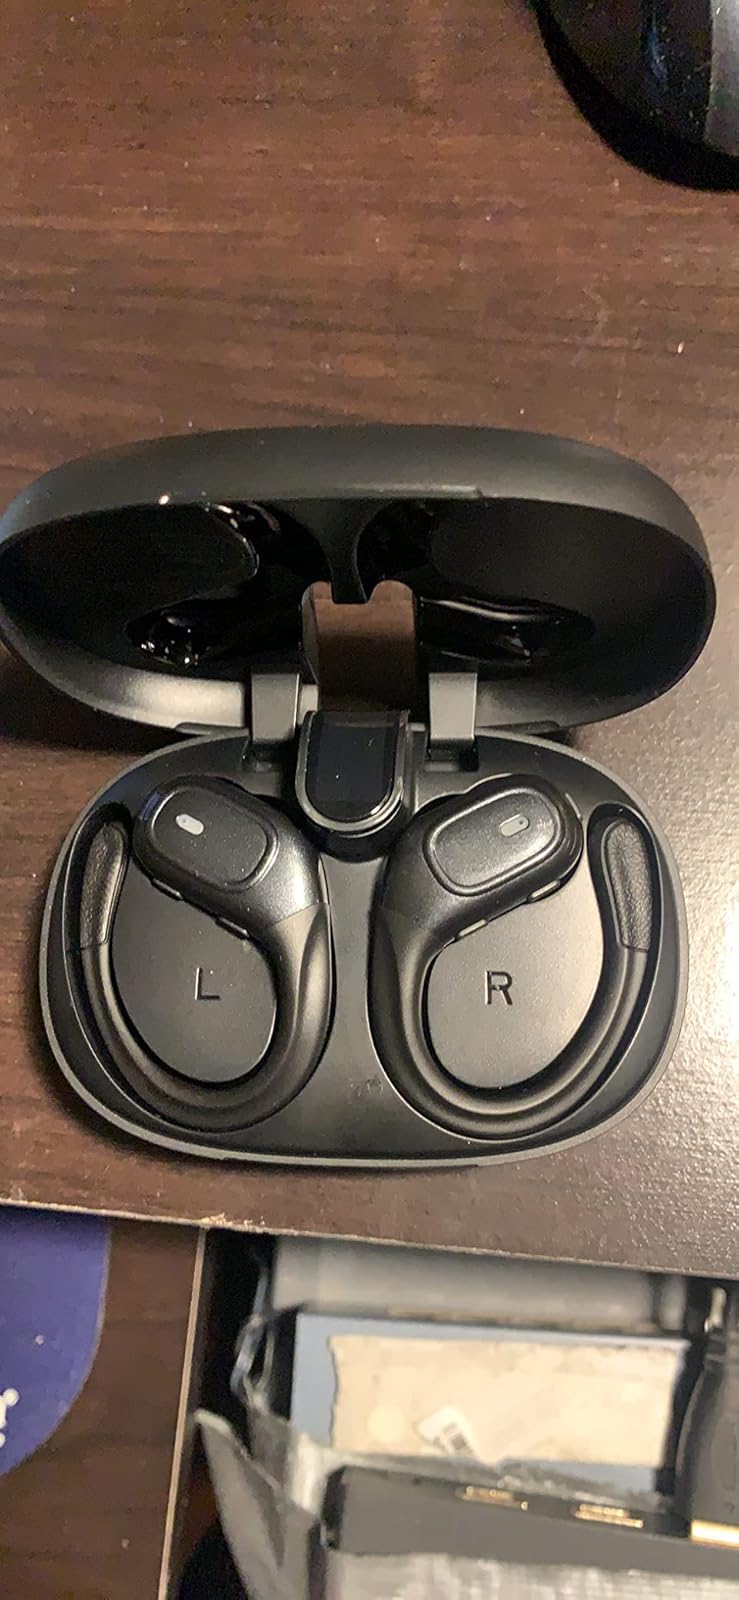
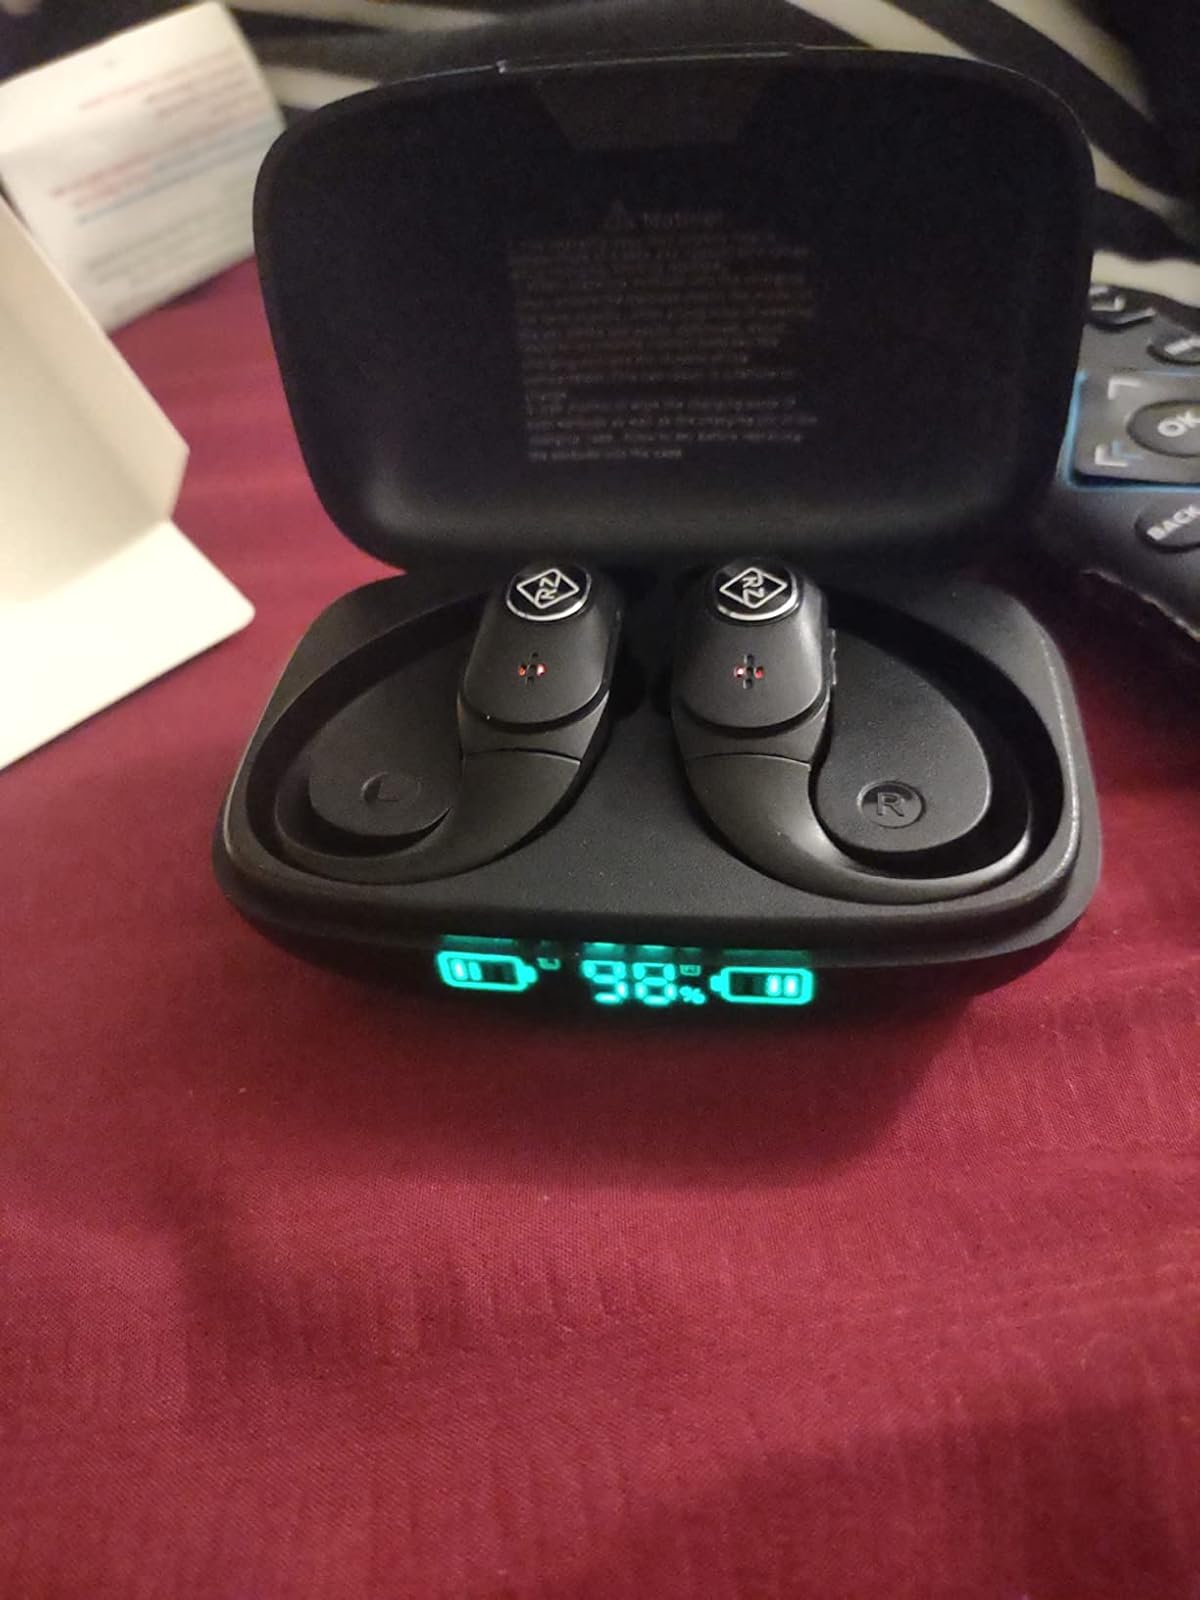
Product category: earbuds
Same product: no